The Financial Express (India)

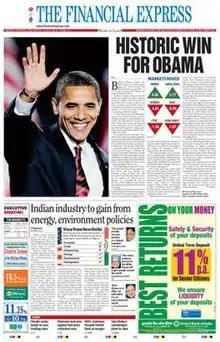
Front page dated 28 March 2009

The Financial Express is an Indian English-language business newspaper owned by The Indian Express Group. It has been published by the Indian Express group since 1961. The "Financial Express" specialises in Indian and international business and financial news. Its editor is Shyamal Majumdar.